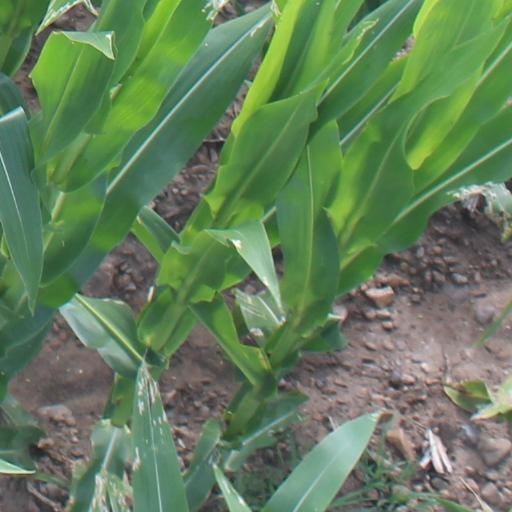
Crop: maize; corn